Adama Agricultural Solutions

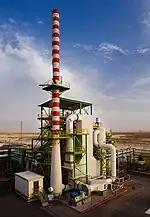
Facilities at Neot Hovav

ADAMA sells its products in approximately 100 countries through 60 subsidiary companies around the world. In 2019, ADAMA reported sales of $3.997 billion, EBITDA of $656 million, a net income of $208 million and operating income of $410 million.